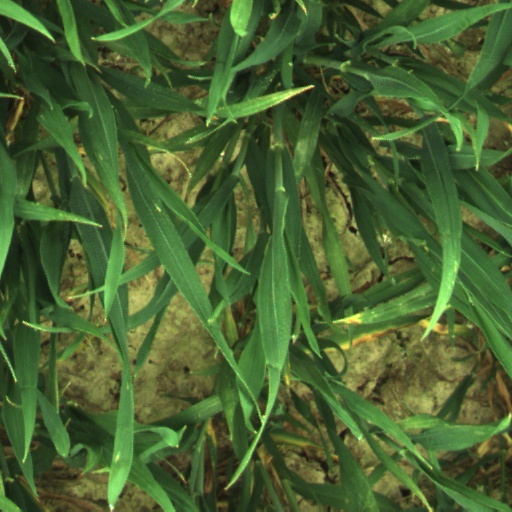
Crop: wheat